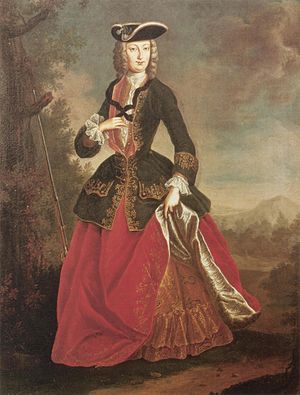
Vestlig historisk tøjmode / Tidslinje / 1536-1900
Elisabeth Christine af Braunschweig fra 18. århundrede.
Tøjmoden er den norm, som angiver hvad der er smart tøj her og nu.